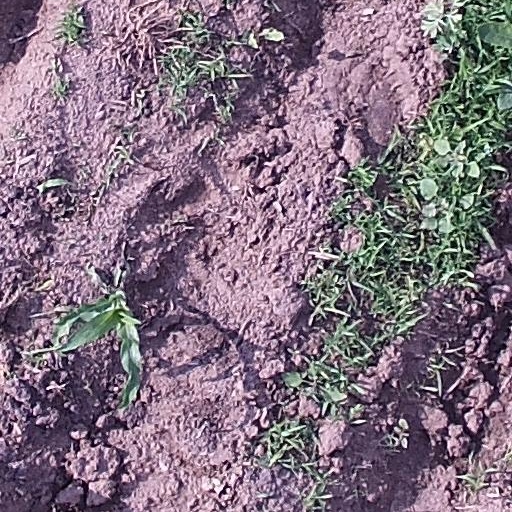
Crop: maize; corn